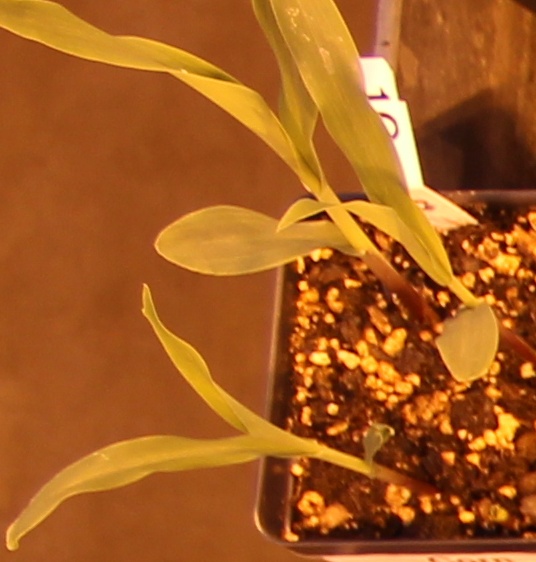
Label: Corn